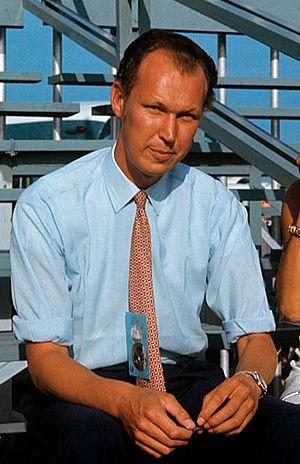
La descendance de Nicolas Iᵉʳ désigne ici l'ensemble des nombreux descendants du roi de Monténégro Nicolas Iᵉʳ, et de son épouse Milena Vukotić.